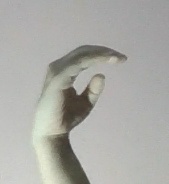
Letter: jeem